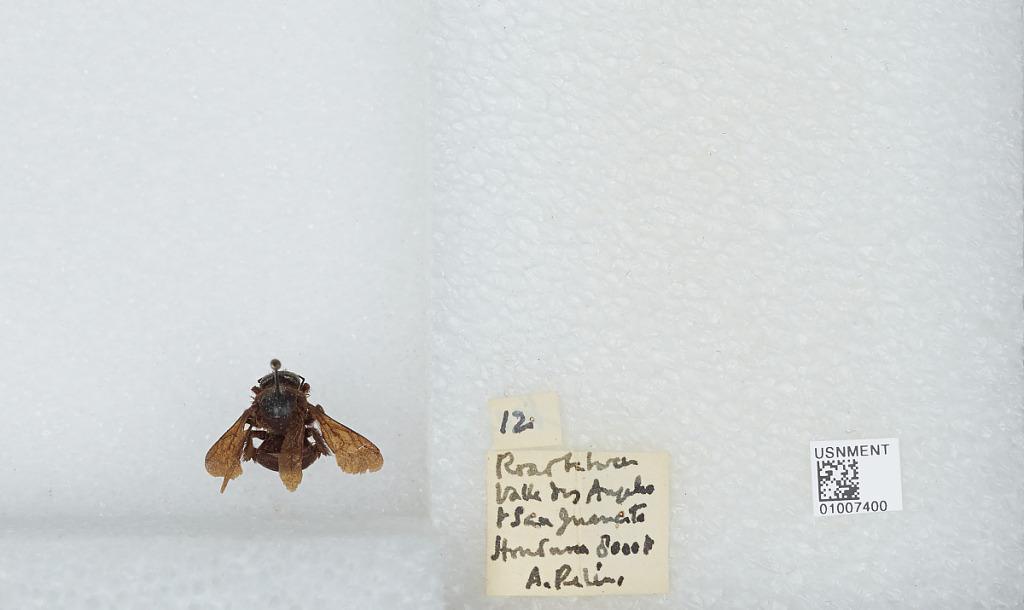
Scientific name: Bombus (Alpigenobombus) breviceps Smith
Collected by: A. Pelia
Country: Honduras
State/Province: Francisco Morazán
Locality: road between Valle de Angeles and San Juancito
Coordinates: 14.1958, -87.0575